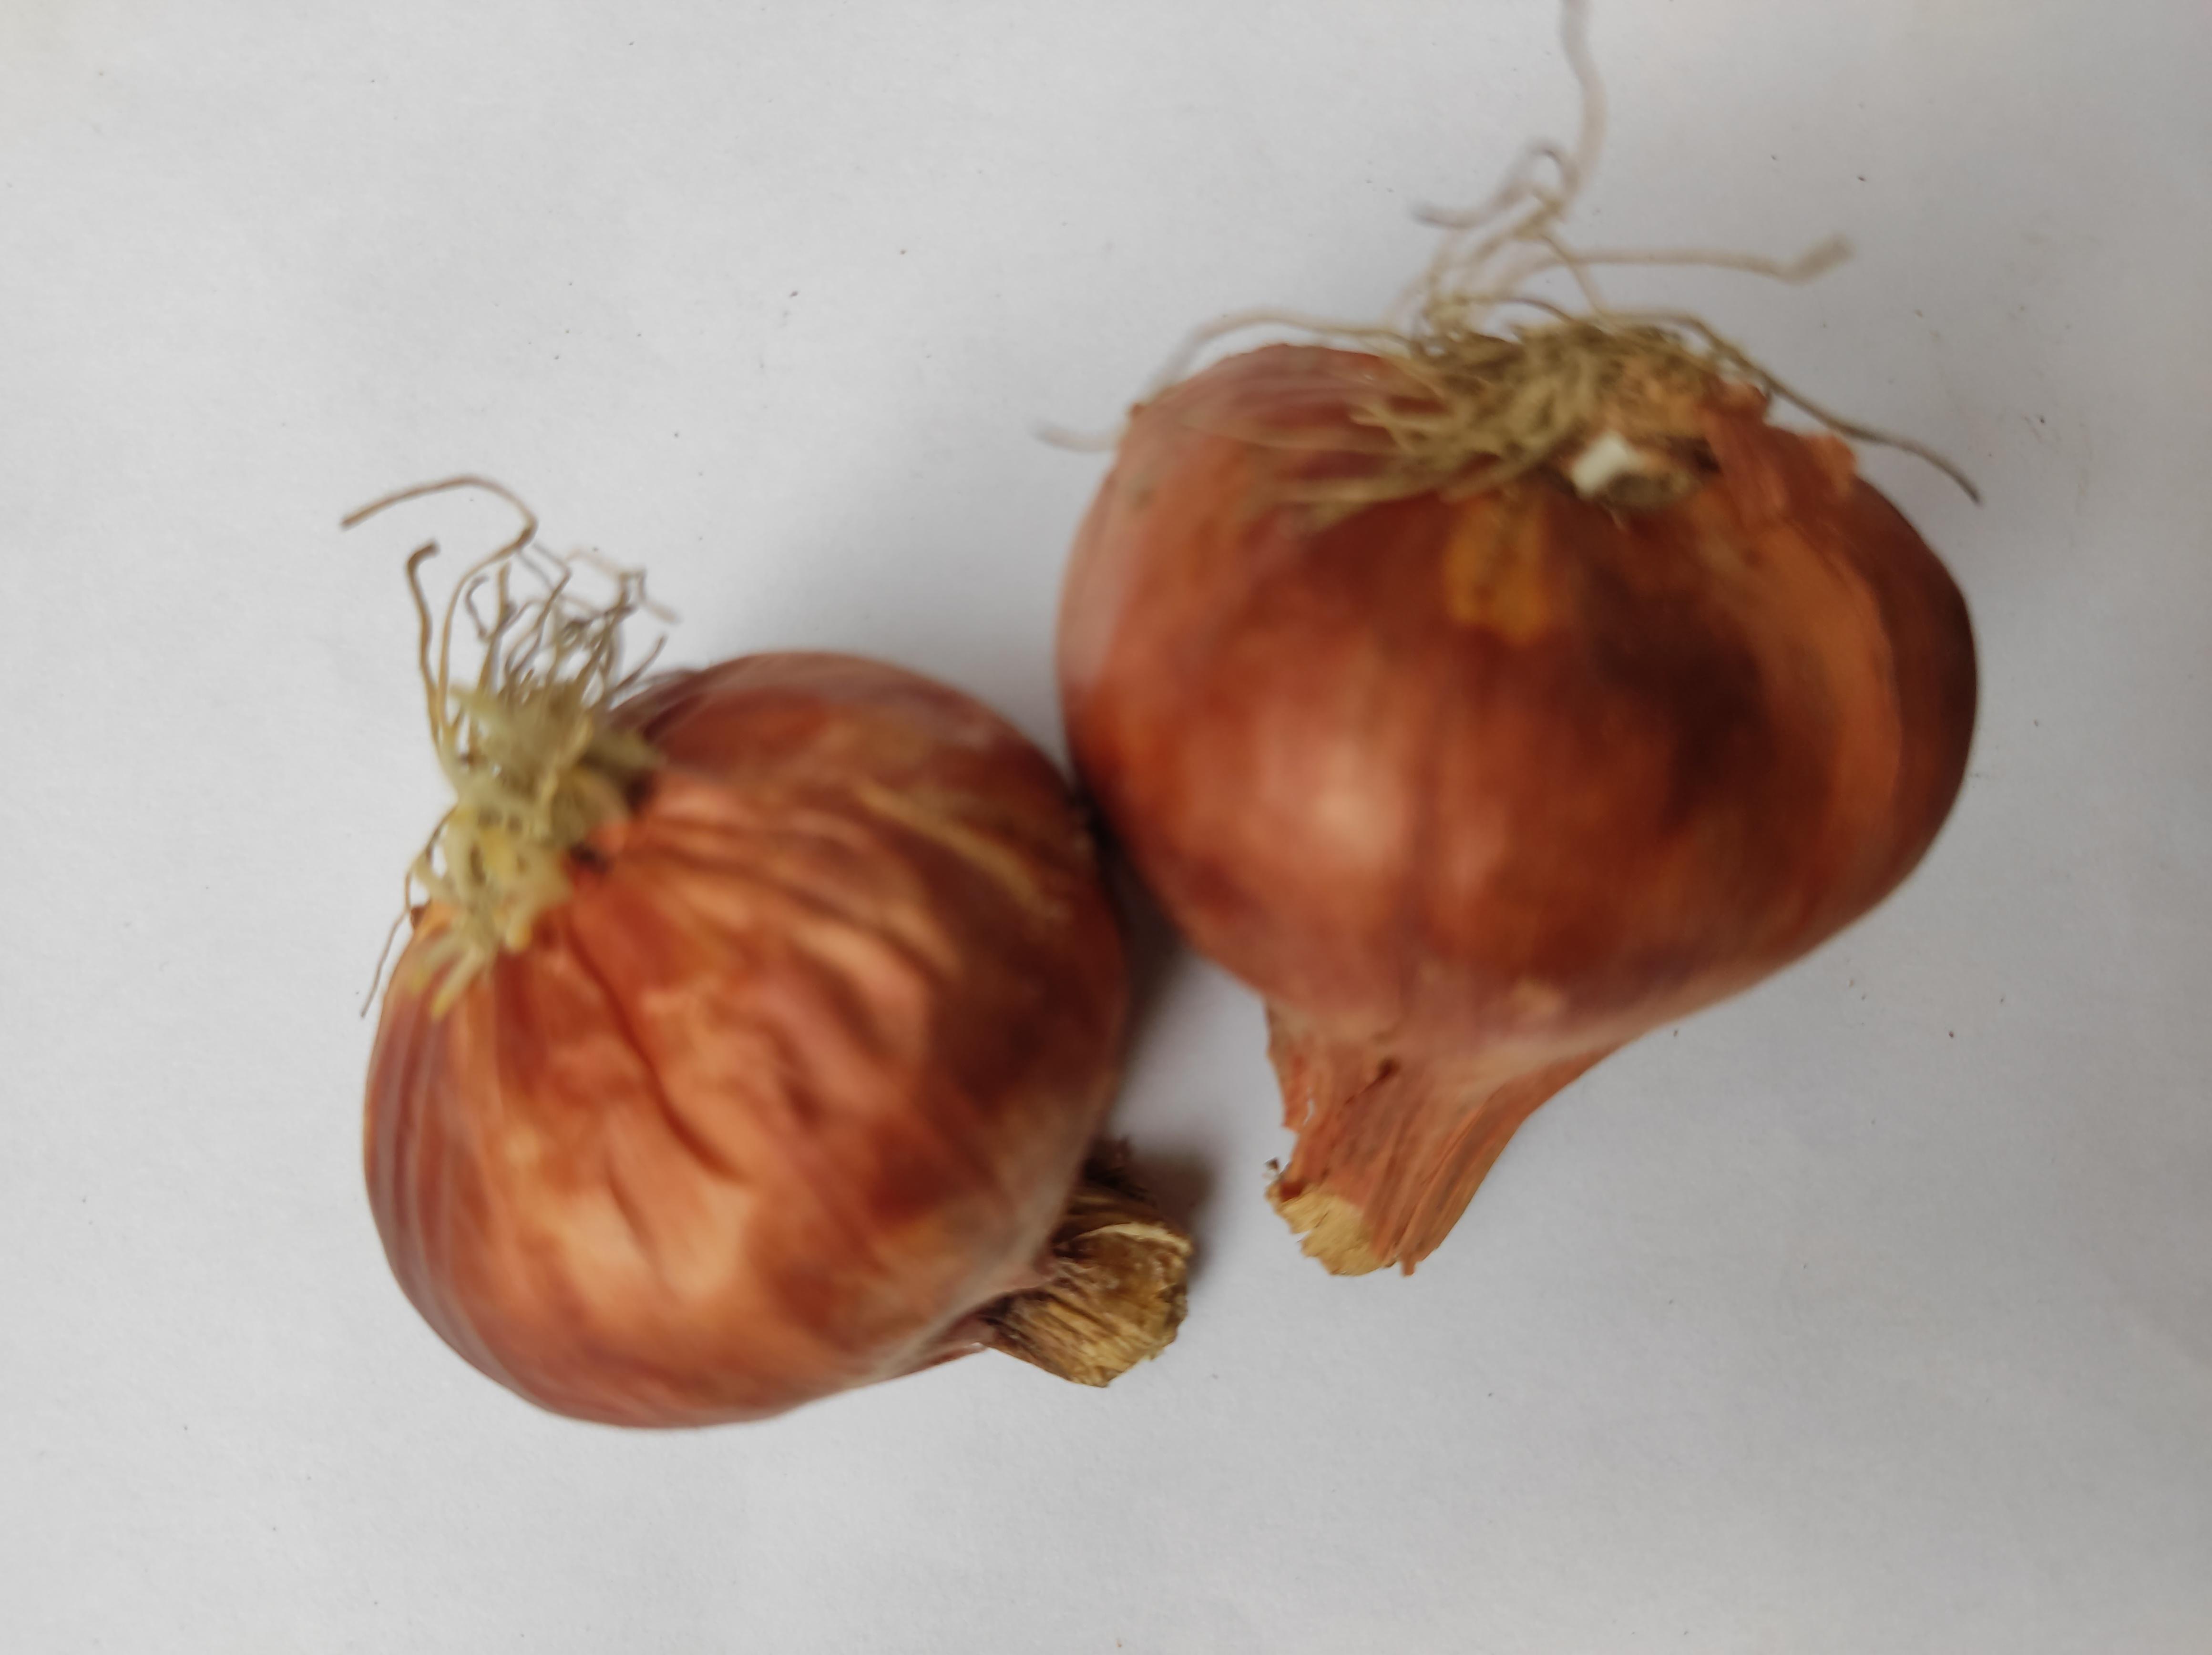
Label: Onion